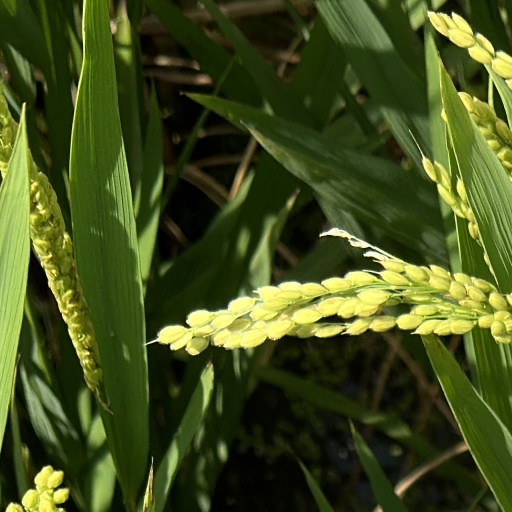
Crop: rice